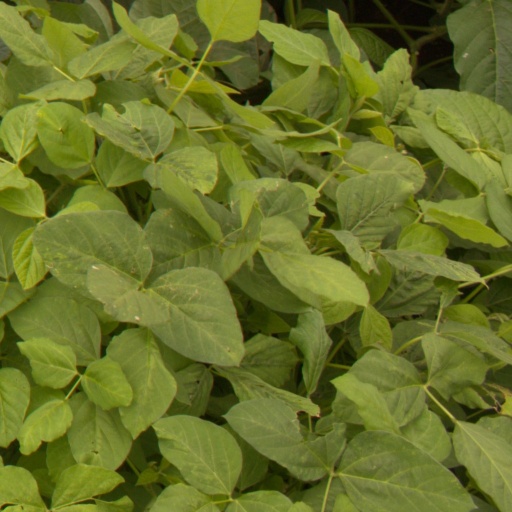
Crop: soybean